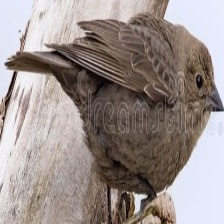
Species: BROWN HEADED COWBIRD
Scientific name: MOLOTHRUS ATER